Totsuka-juku

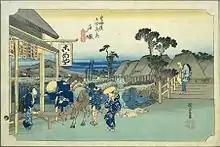
Totsuka-juku in the 1830s, as depicted by Hiroshige in the Hōeidō edition of "The Fifty-three Stations of the Tōkaidō" (1831–1834)

Because Totsuka-juku was approximately one day's journey from Nihonbashi, it was a very common resting place for travelers at the start of the journey and the largest post station after Odawara-juku. Because of its size, there were two "honjin" in the post station as well, one belonging to the Sawabe family (澤辺) and the other belonging to the Uchida family (内田). Another reason for Totsuka-juku being so large was that it was also the intersection of Kamakura Kaidō and the Atsugi Kaidō. A distance marker can now be found in both Shinano-chō and Totsuka-chō.